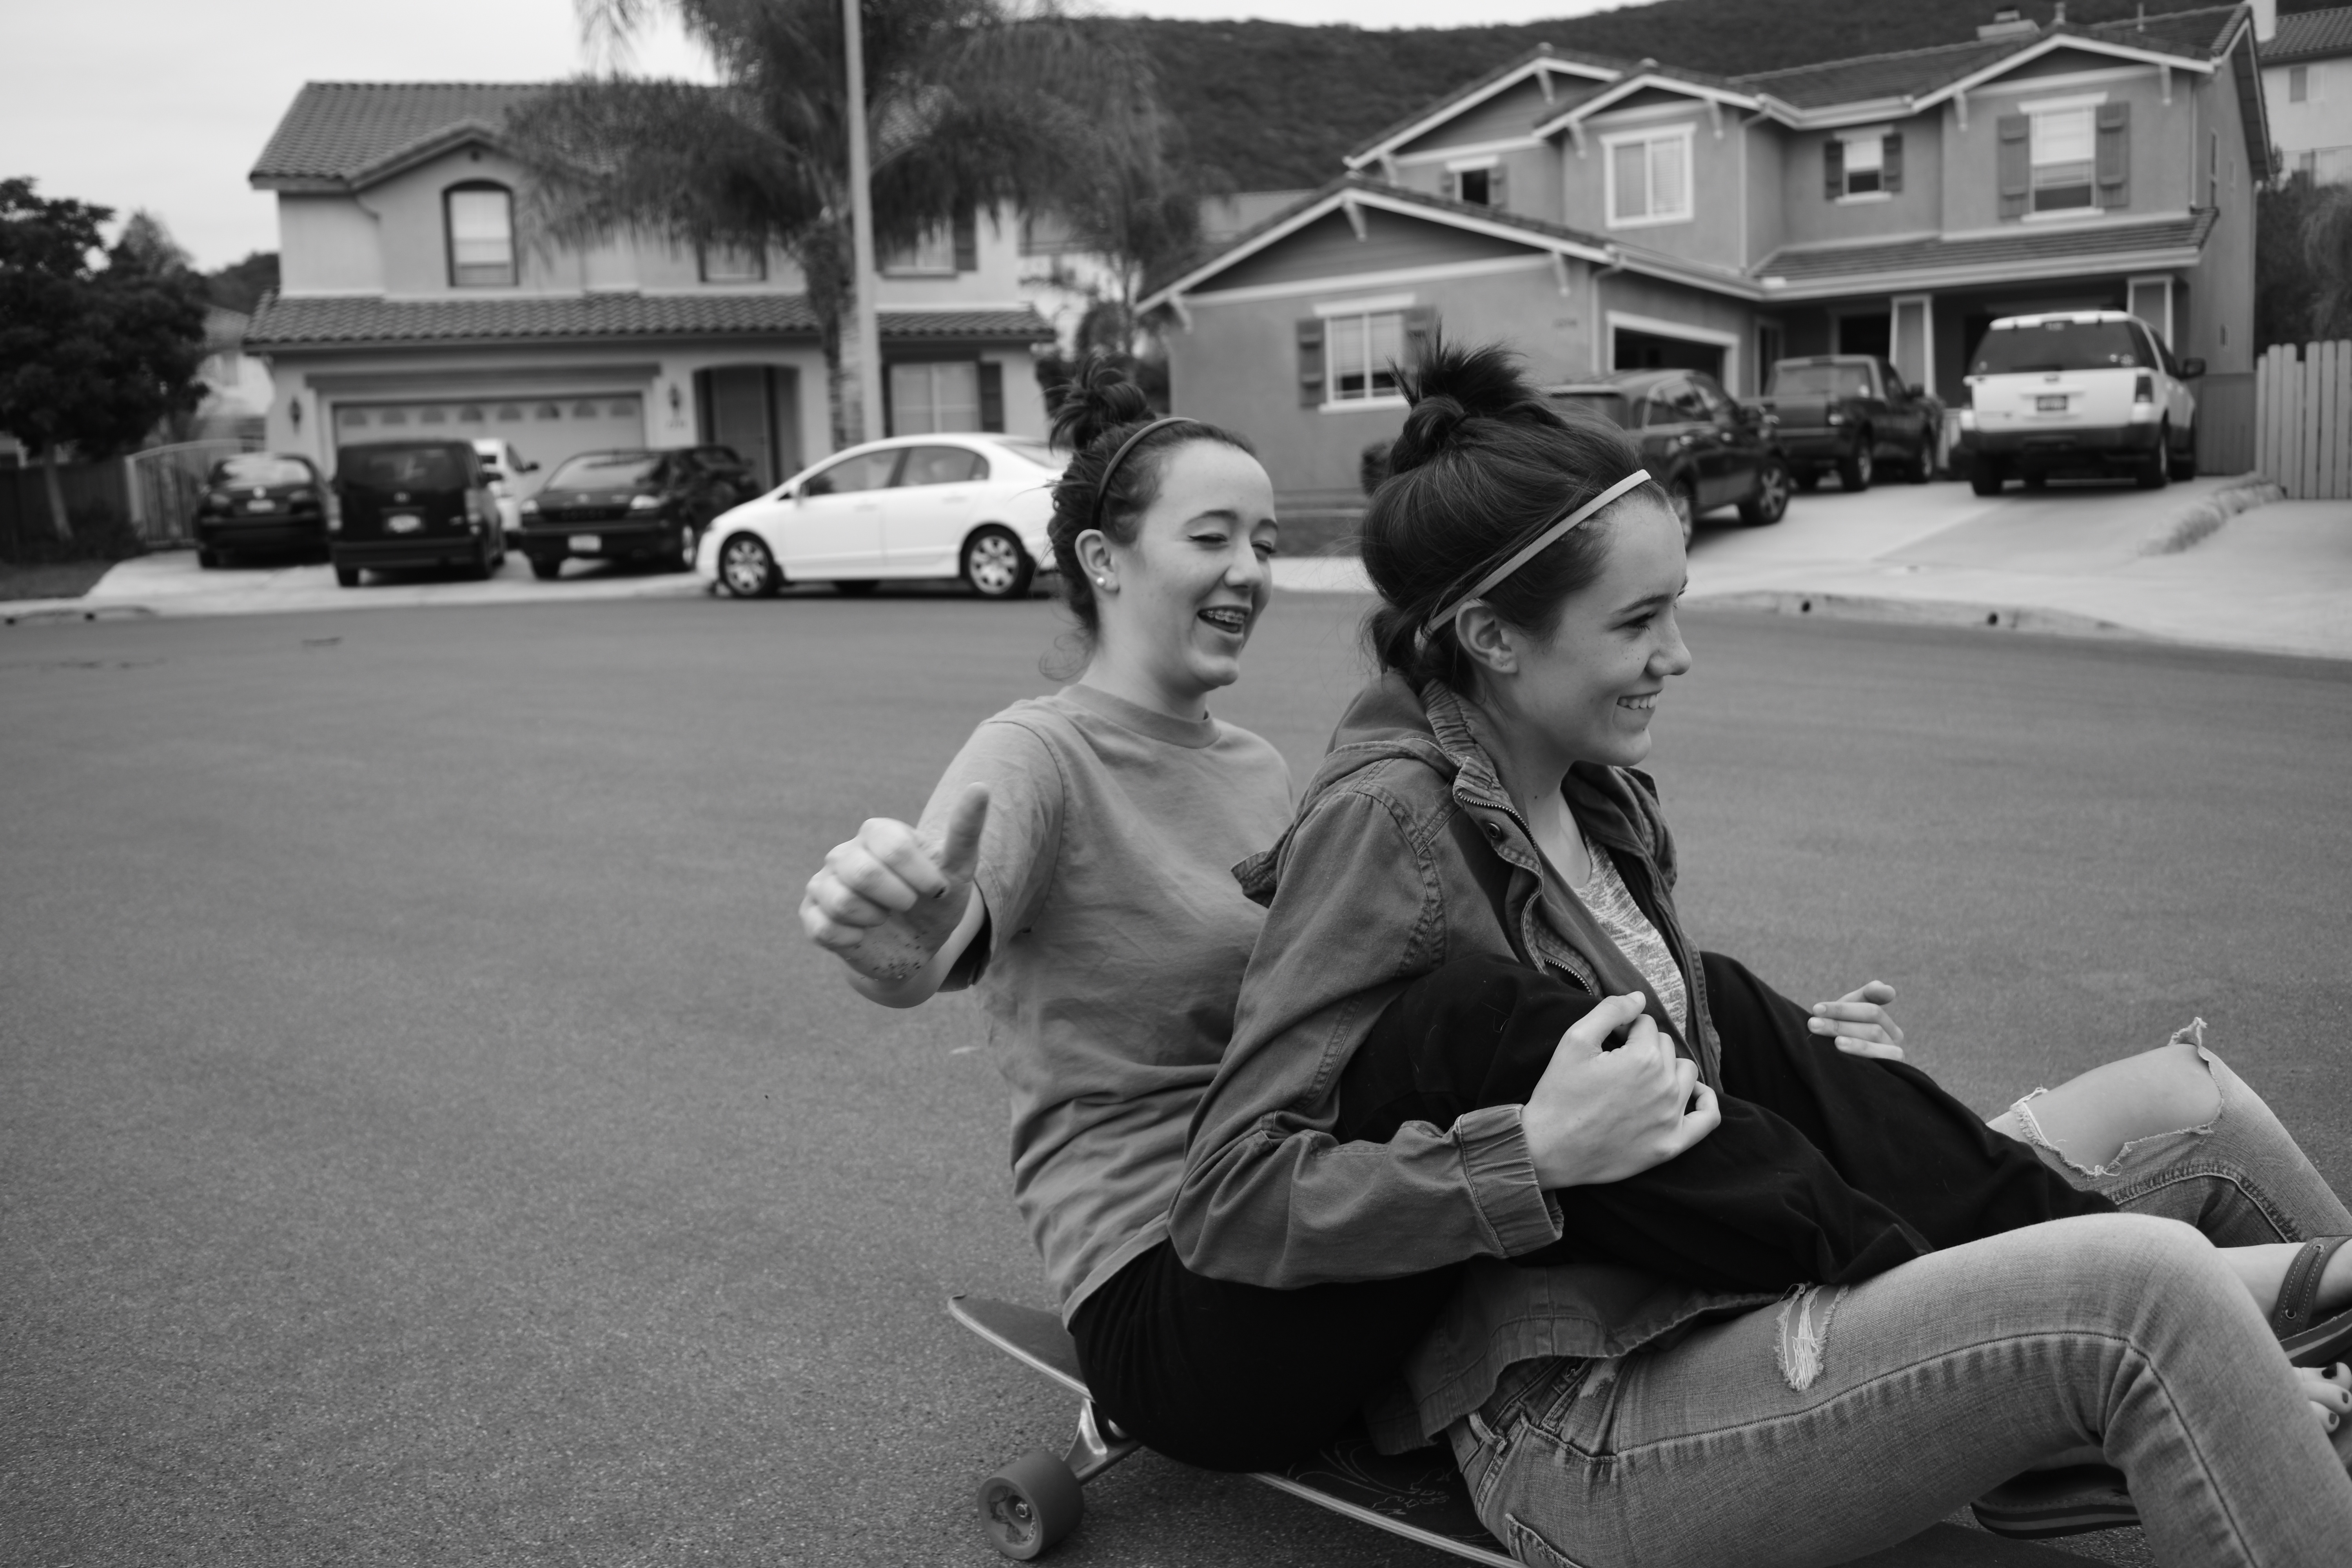
person, black and white, road, white, street, photography, sitting, black, monochrome, infrastructure, photograph, monochrome photography, human positions